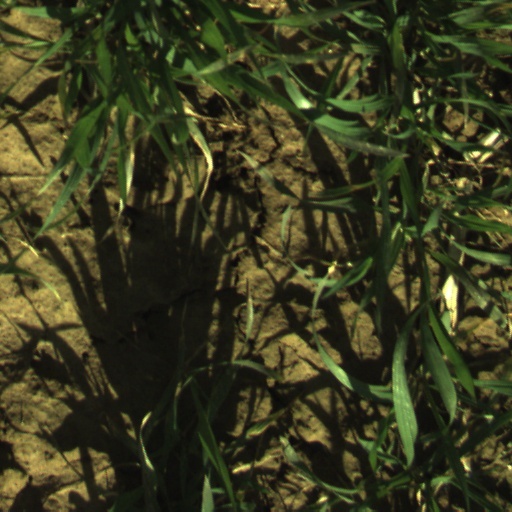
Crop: wheat